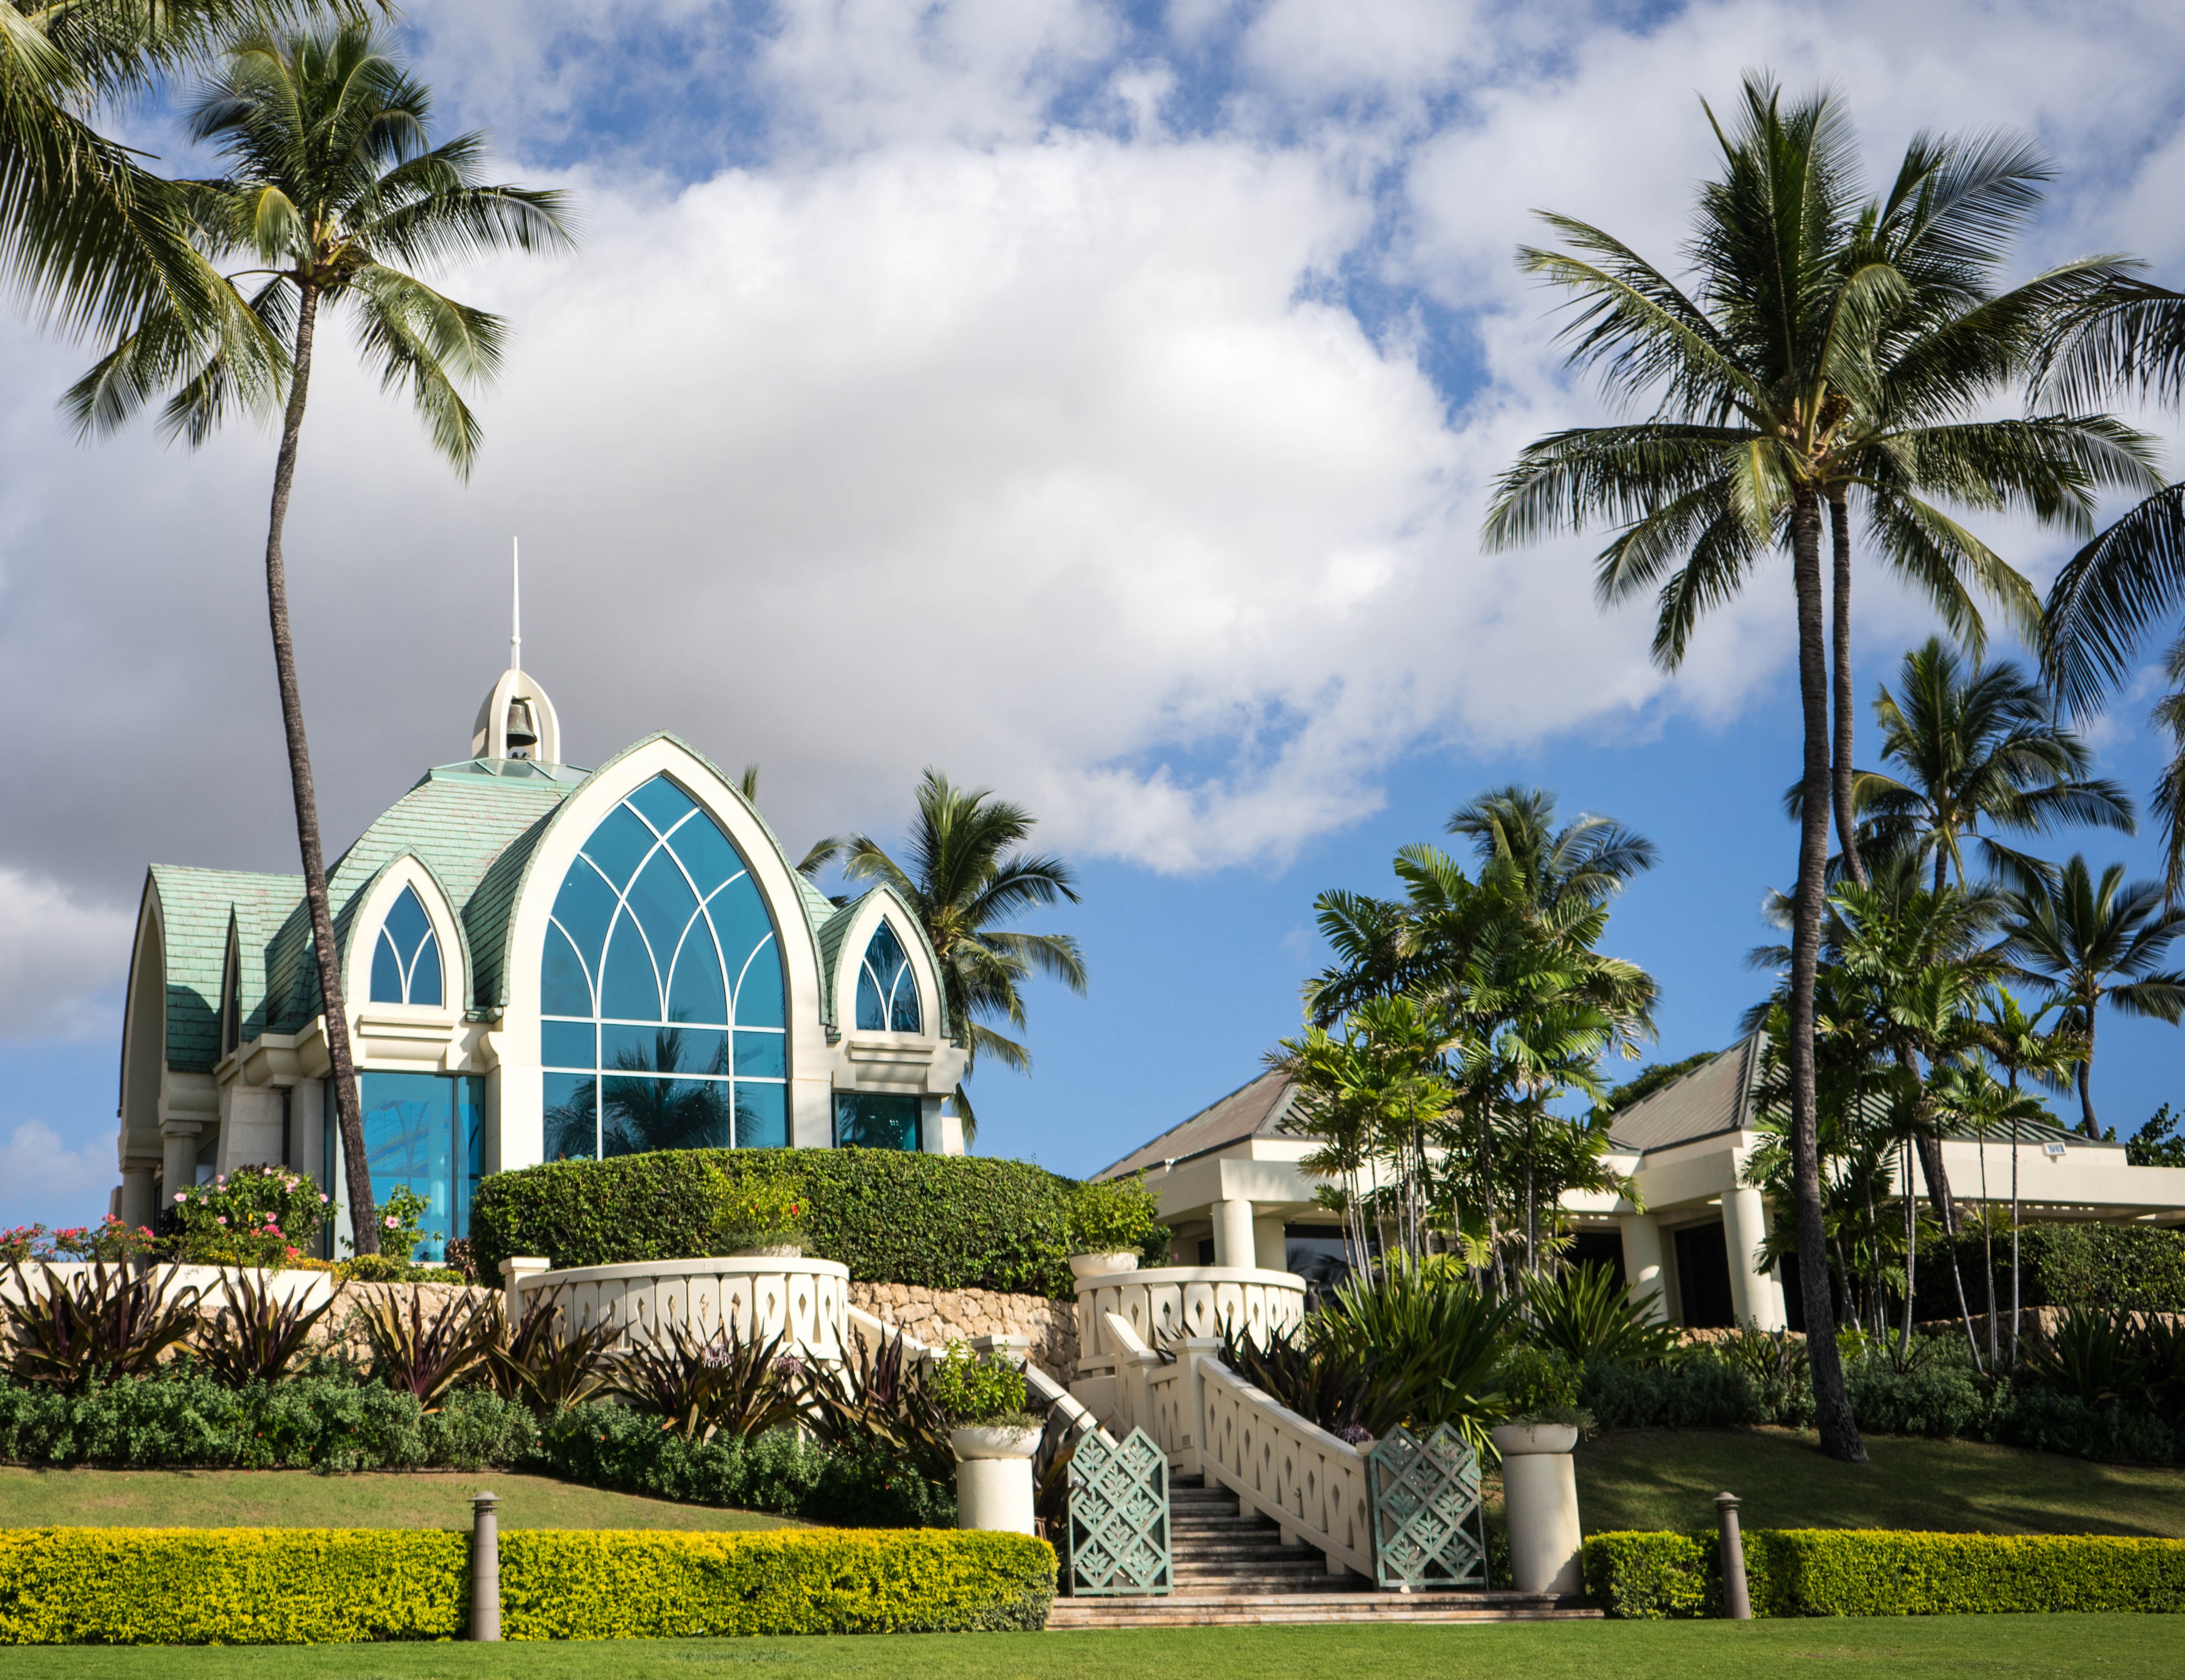
landscape, tree, nature, grass, architecture, sky, house, building, home, vacation, green, tropical, religion, island, blue, church, hawaii, place of worship, religious, worship, estate, oahu, palm trees, ko olina, arecales, palm family